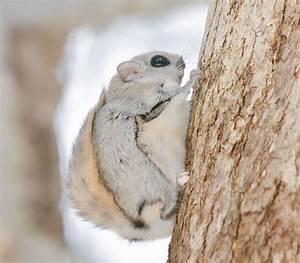
squirrel